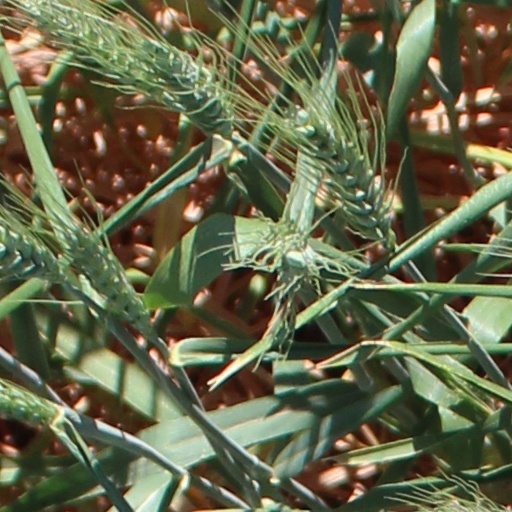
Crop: wheat